A Girl in Australia

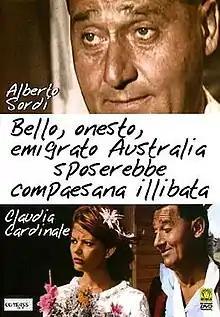
Film poster

A Girl in Australia is a 1971 Italian comedy film directed by Luigi Zampa, with stars Alberto Sordi and Claudia Cardinale.